Bill Gunn (Queensland politician, born 1895)

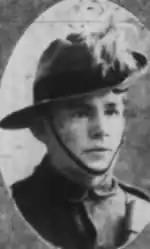
William Morrison Gunn – In military uniform 1914

William Morrison Gunn (19 April 1895 – 9 April 1970) was a member of the Queensland Legislative Assembly.